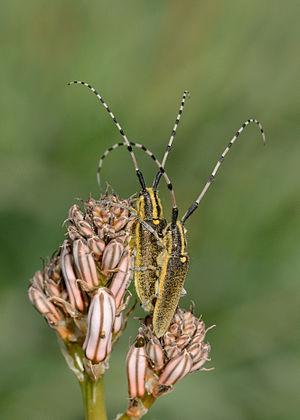
Acte de reproduction de deux Agapanthia pustulifera. Photographie prise dans la réserve naturelle de Nahal Shikma, en Israel. עברית: יקרונית החריע בהזדווגות על ניצני פריחה של עירית גדולה, שמורת נחל שקמה, 1 בפברואר 2014.
Agapanthia est un genre d’insectes coléoptères de la famille des cérambycidés lamiaires, de la tribu des Agapanthiini, répandu avec environ soixante-dix espèces en Europe, Afrique septentrionale et Asie tempérée.